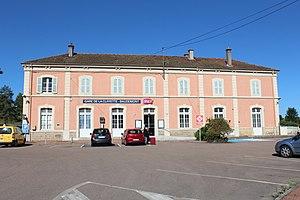
Gare de La Clayette - Baudemont.
La gare de La Clayette - Baudemont est une gare ferroviaire française située sur la commune de Baudemont et à proximité de La Clayette dans le département de Saône-et-Loire et la région Bourgogne-Franche-Comté.
La Clayette est une commune française située dans le département de Saône-et-Loire en région Bourgogne-Franche-Comté.
Baudemont est une commune française située dans le département de Saône-et-Loire en région Bourgogne-Franche-Comté.